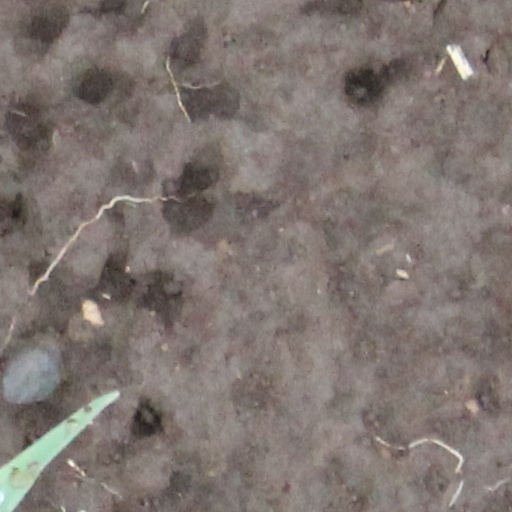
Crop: wheat